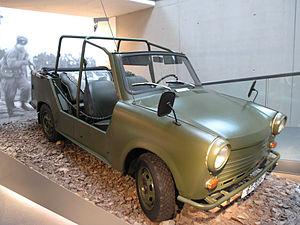
La Trabant 1.1 est une automobile produite entre 1990 et 1991 par l’usine est-allemandeVEB Sachsenring Automobilwerk Zwickau. La 1.1 a été la dernière voiture construite sur le site de Zwickau avant le rachat de l’entreprise par Volkswagen.